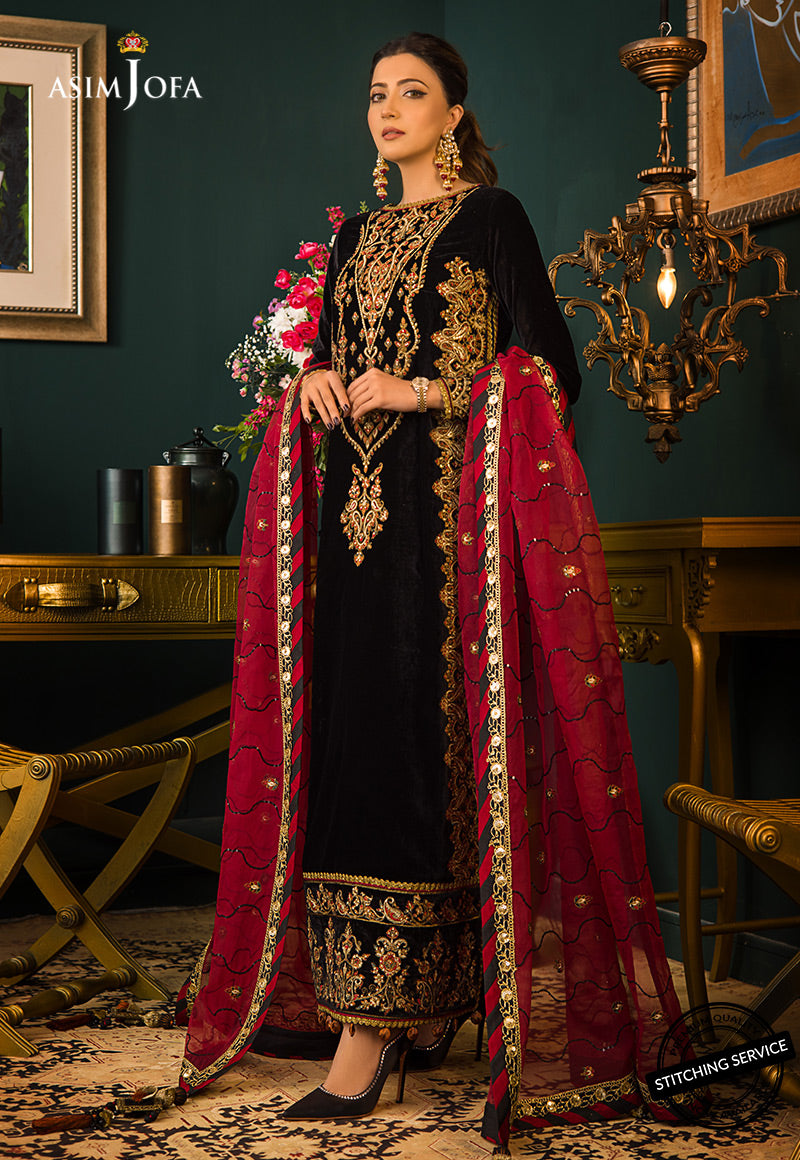
black red embroidered suit